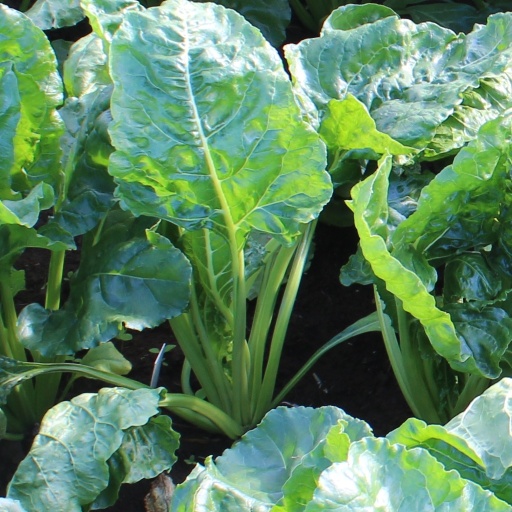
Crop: sugar beet